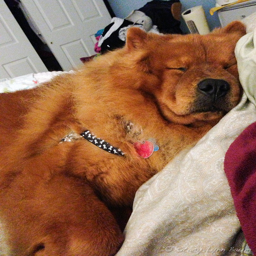
a blonde dog is sleeping on a bed
A dog laying on its side sleeping on a blanket.
A large brown dog laying down with the eyes closed
A large dog sleeping on a bed
A dog sleeping on a bed with its head on the pillow.